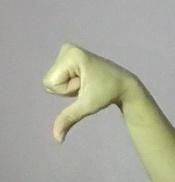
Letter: waw